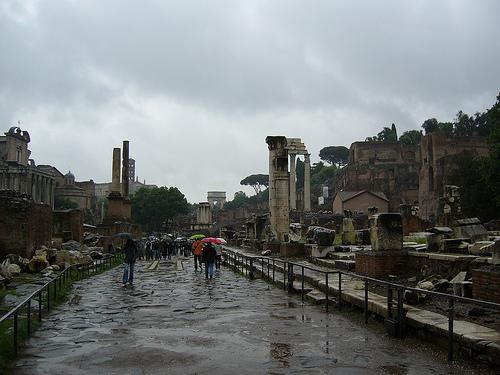
Weather: rain or strom